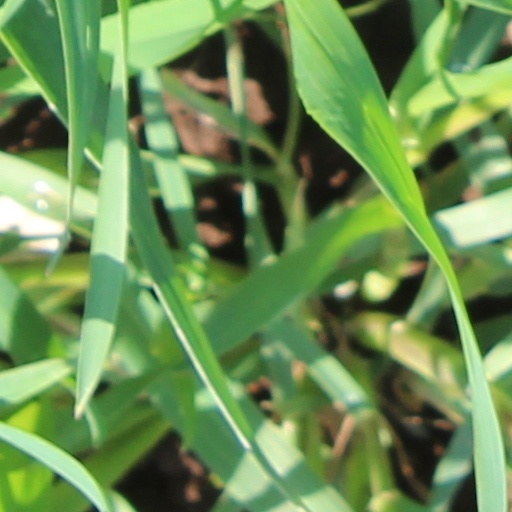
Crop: wheat